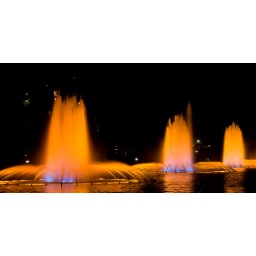
water fountain at John Ferraro building in downtown LA.